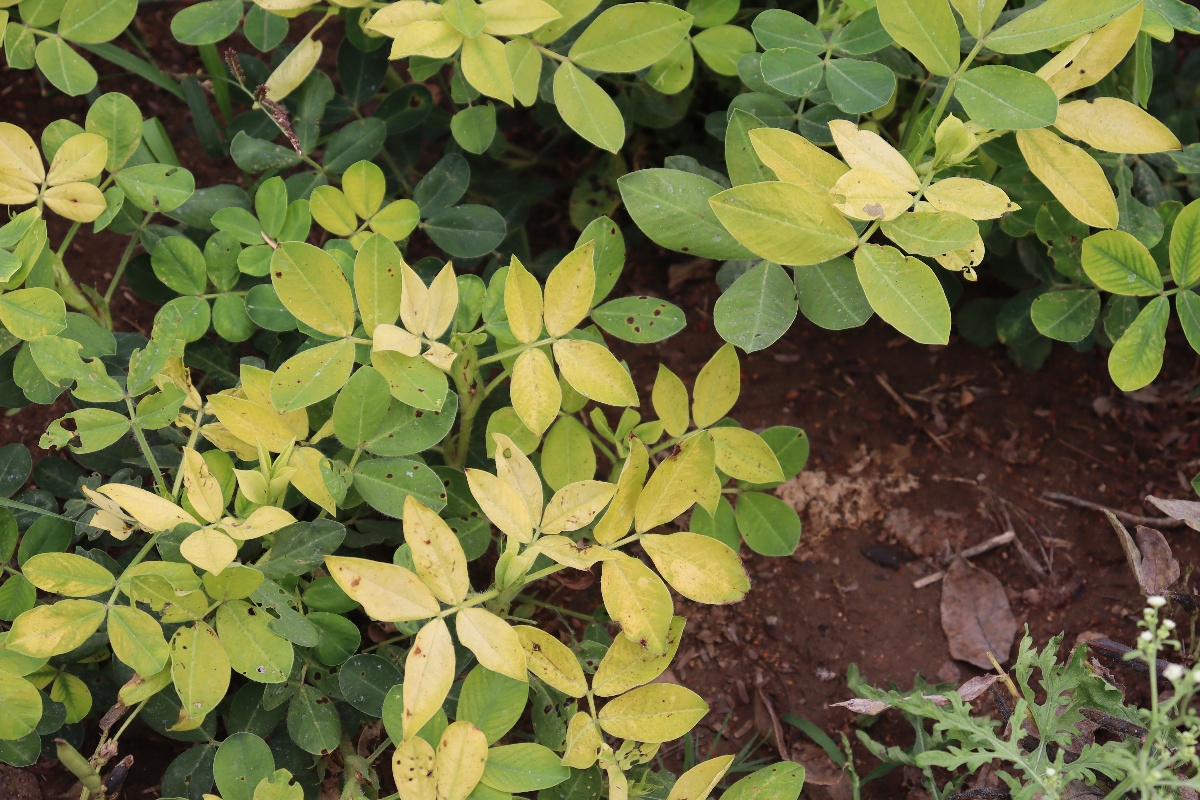
Label: nutrition deficiency